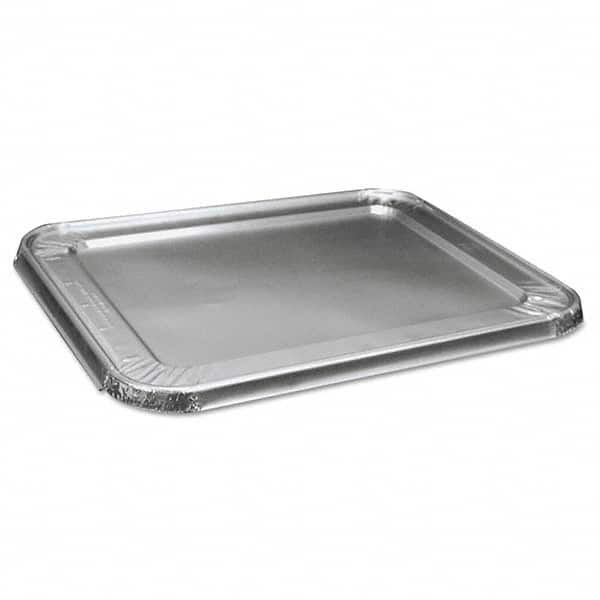
Half Size Aluminum Steam Table Pan Lid, Deep, 100/Carton
Item #: 14819882 Brand: Boardwalk Model #: BWKLIDSTEAMHF Product Specifications MSC Part # 14819882 Mfr Part # BWKLIDSTEAMHF Country of Origin Country of Origin is subject to change UNITED STATES
Brand: Boardwalk®
Category: Home & Garden > Kitchen & Dining > Kitchen Appliance Accessories > Steam Table Accessories > Steam Table Pan Covers